Spirou et Fantasio (comic book)

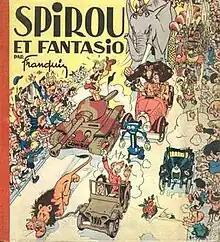
Cover of the Belgian edition

Spirou et Fantasio, written and drawn by Franquin (except for a few plates by Jijé), is an album that precedes the main "Spirou et Fantasio" album series. It contains Franquin's first four stories completed between 1946 and 1948, three of which were serialised in "Spirou" magazine.